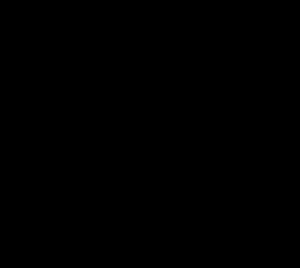
Les thiénopyridines constituent une classe chimique d'antiagrégants plaquettaires, regroupant 3 molécules : la ticlopidine, le clopidogrel et le prasugrel.